Blue Sunshine (film)

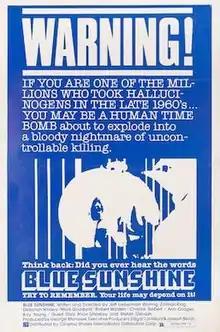
Theatrical release poster

Blue Sunshine is a 1977 American horror film written and directed by Jeff Lieberman, and starring Zalman King, Deborah Winters, and Mark Goddard. The plot focuses on a series of random murders in Los Angeles, in which the only common link between the perpetrators is a mysterious batch of LSD that they had all taken years prior.